Urticaria pigmentosa

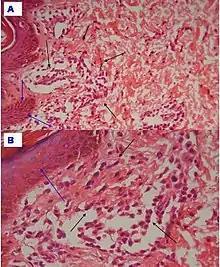
Histopathology of urticaria pigmentosa, showing plenty of spindle shaped cells with eosinophilic cytoplasm i.e. mast cells infiltrating the dermis and the appendiceal structures (black arrows). The basal cells show more pigmentation (blue arrows).

The disease is most often diagnosed as an infant, when parents take their baby in for what appears to be bug bites. The bug bites are actually the clumps of mast cells. Doctors can confirm the presence of mast cells by rubbing the baby's skin. If hives appear, it most likely signifies the presence of urticaria pigmentosa.